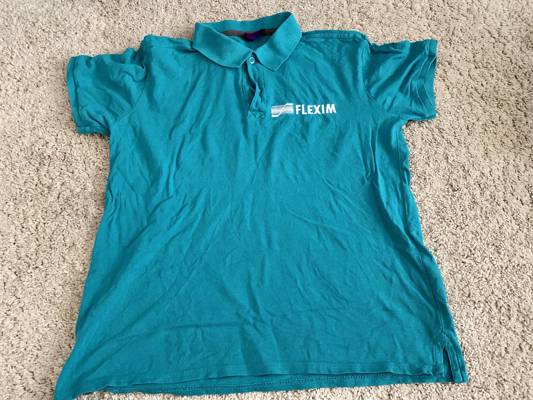
Waste category: clothes